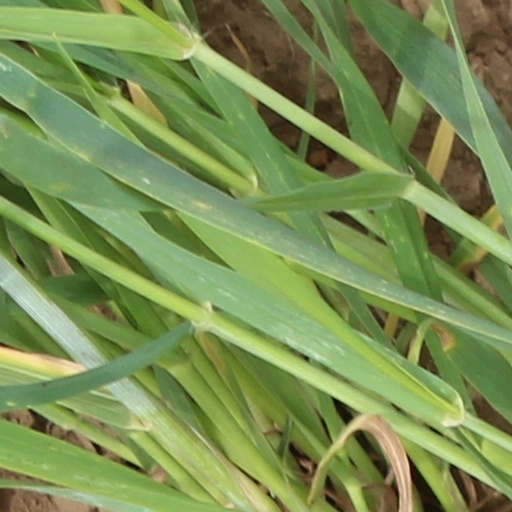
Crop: wheat